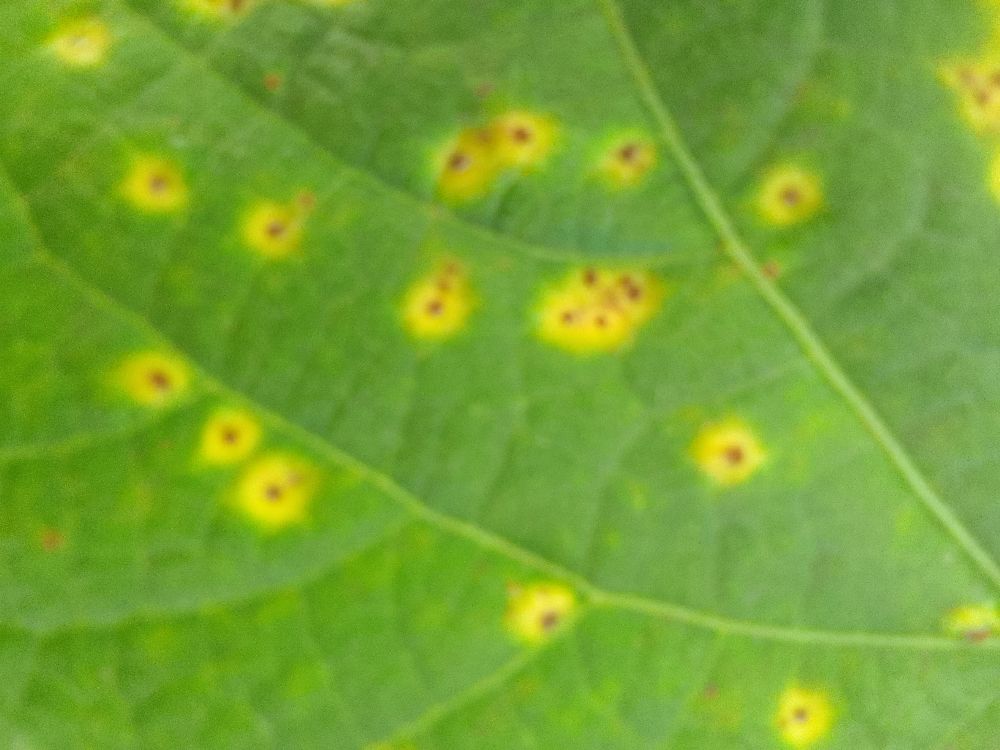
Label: rust